Bernhard Schmidt

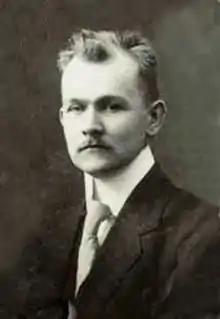
Bernhard Schmidt

Bernhard Woldemar Schmidt (Nargen, Estonia – 1 December 1935, Hamburg) was an Estonian optician. In 1930 he invented the Schmidt telescope, which corrected for the optical errors of spherical aberration, coma, and astigmatism, making possible for the first time the construction of very large, wide-angled reflective cameras of short exposure time for astronomical research.